Cyrville

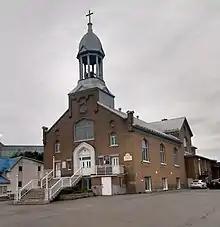
Sheng Shen Chinese Catholic Church (formerly Notre-Dame-de-Lourdes)

The founding settlers of the village were French Catholics. In 1871, the Notre-Dame-de-Lourdes-de-Cyrville church was built, and was considered the "spiritual centre" for the community. A school was built around the same time. The Canadian National Railway was built through the village in 1909 along with a station. The railway was removed in the 1930s, and the right of way would later be used to build a powerline. A Canadian Pacific Railway line ran further south through southern part of the village, which was called Willowdale. This railway still exists to this day, and is used by VIA Rail. The north part of the neighbourhood, sometimes referred to as "Cummings" began to be built in the late 1970s and 1980s. In the mid-2000s the Place des Gouverneurs condominium development was built by Richcraft Homes off of Ogilvie. Notre-Dame-de-Lourdes-de-Cyrville closed in 2009, and is now a Chinese Catholic church.